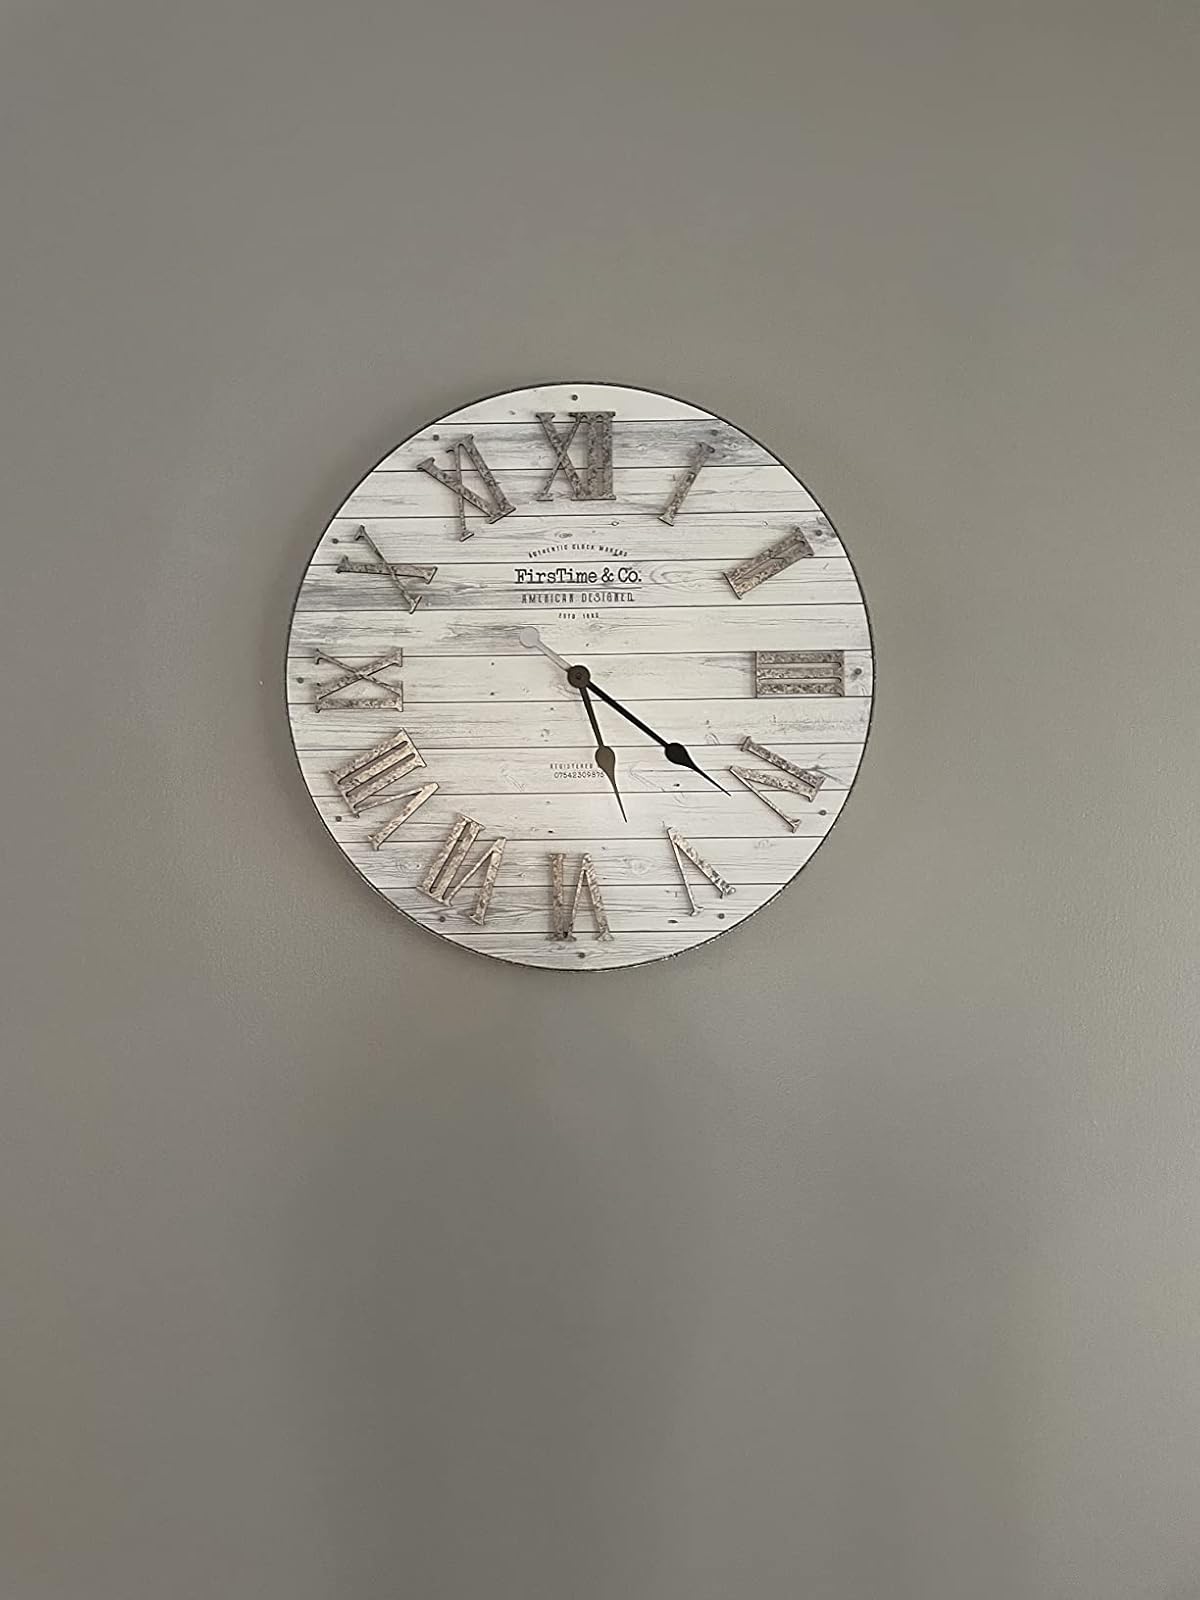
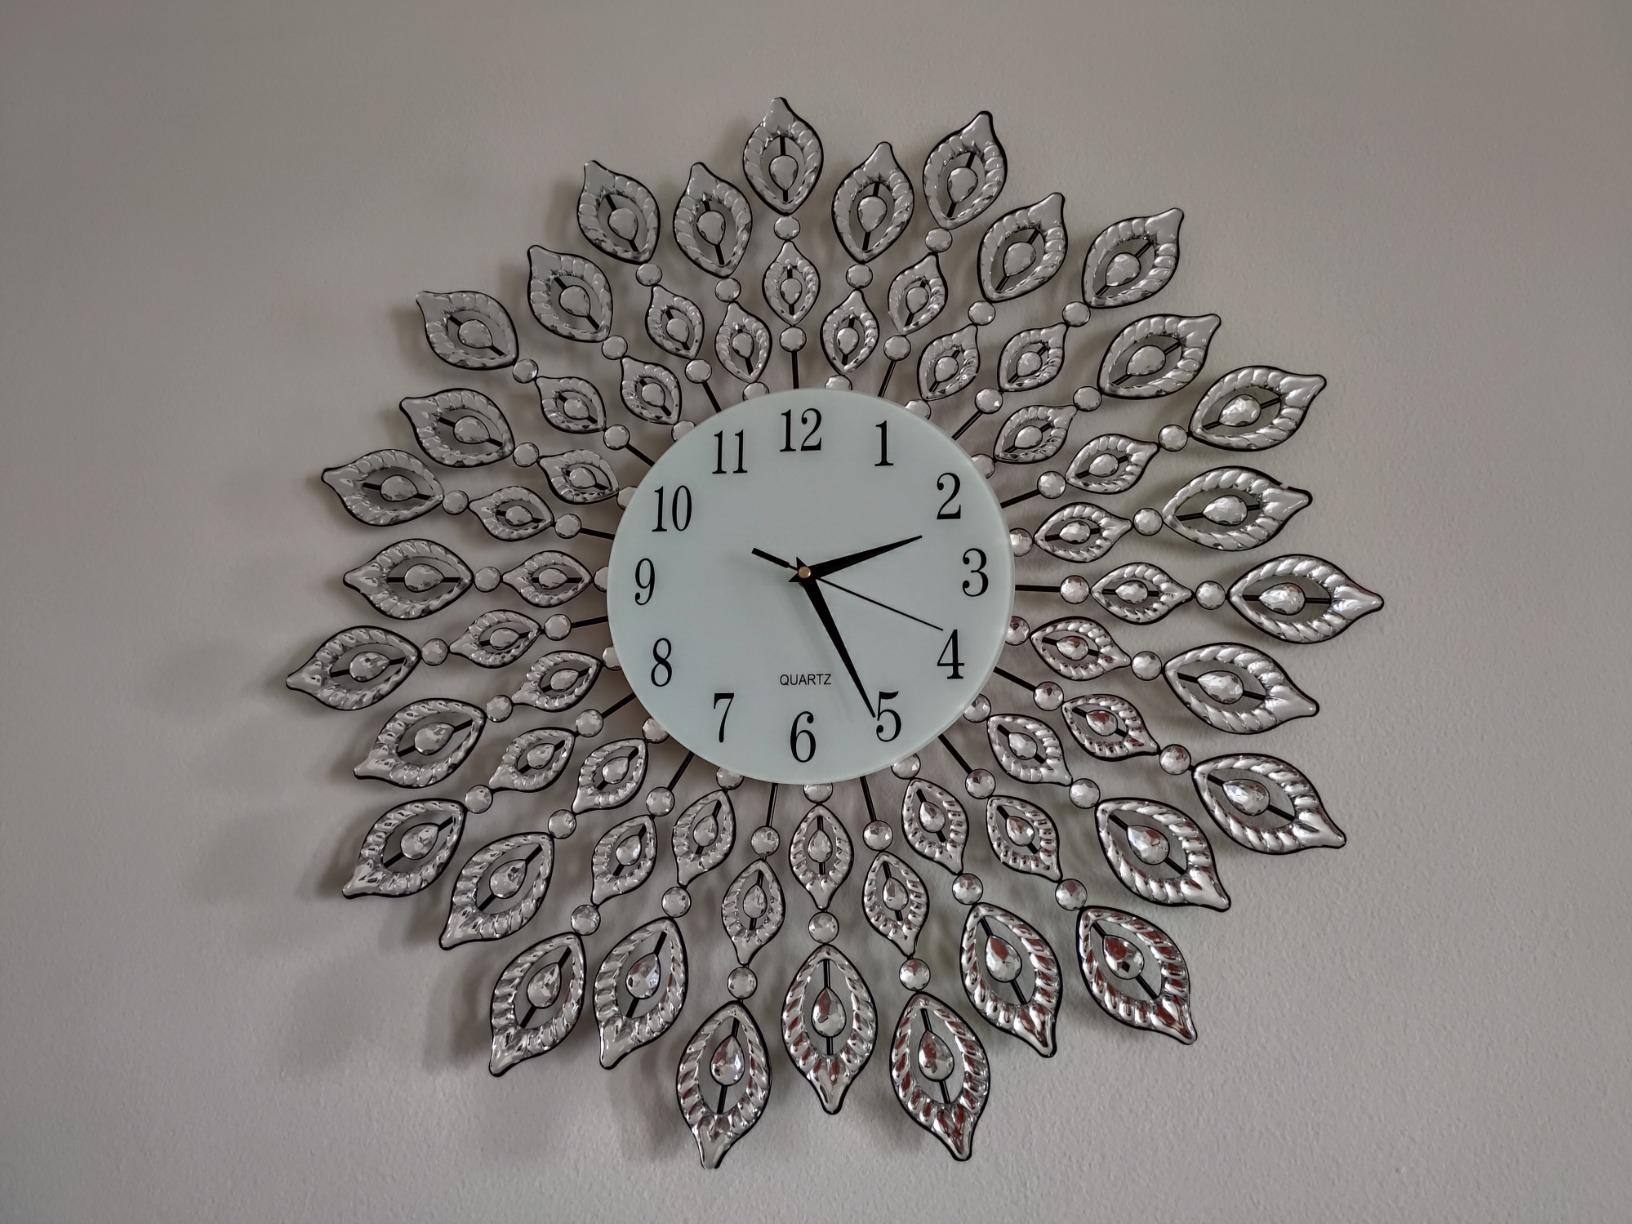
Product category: clock
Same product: no